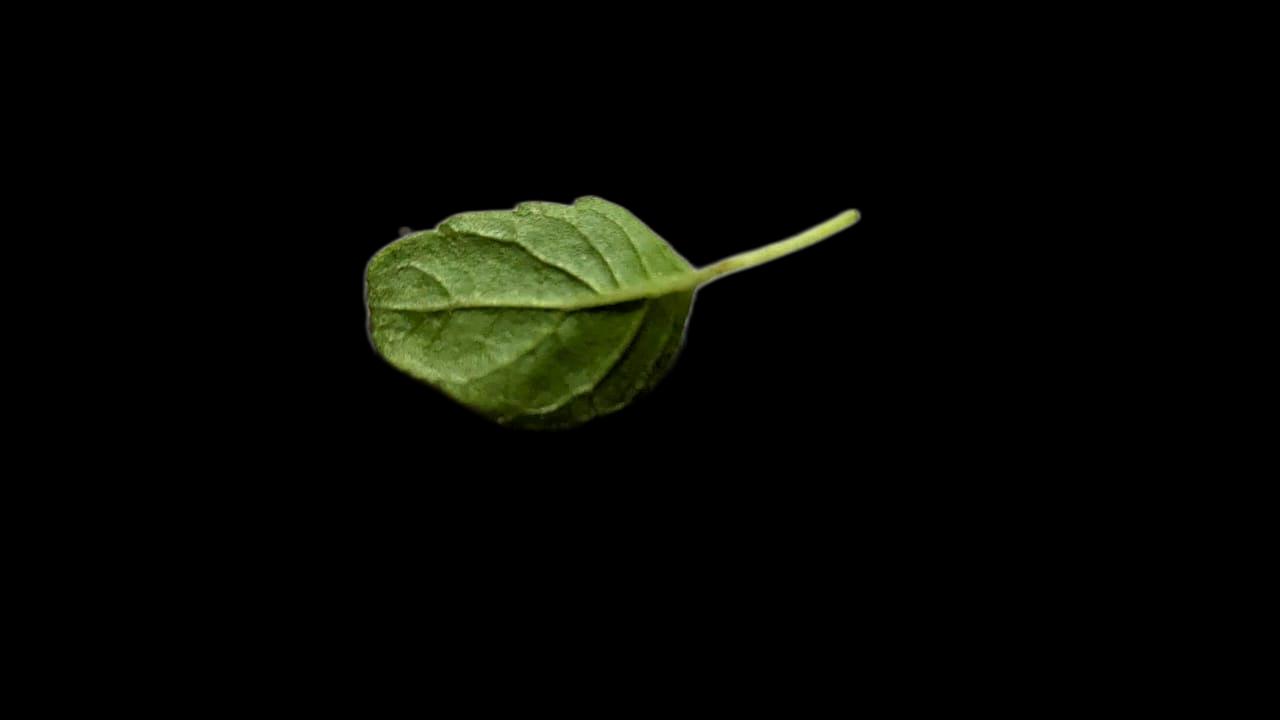
Plant: Tulsi